Little Applegate River

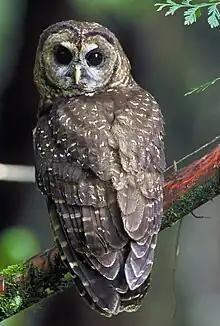
The northern spotted owl

One hundred thirty-eight species of vertebrates are known to live in the Little Applegate's watershed, while another 134 are suspected. Some of the watershed have been designated as Critical Habitat Units for the northern spotted owl, a critically endangered species. Two other species known to live in the watershed are included in the IUCN Red List: the endangered Siskiyou Mountains salamander, and the vulnerable western pond turtle. Bighorn sheep, gray wolves, grizzly bears, and pronghorns once inhabited the region, but are now considered extirpated.